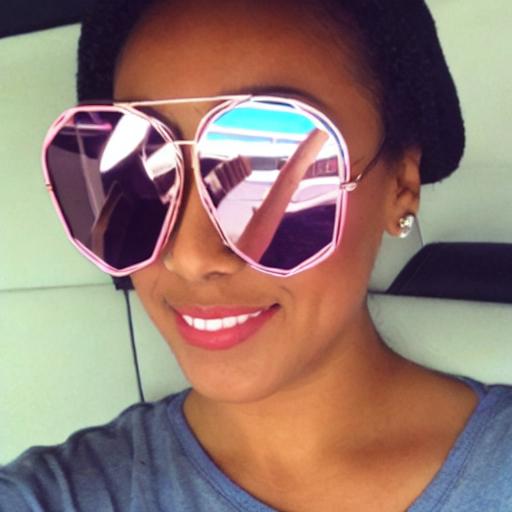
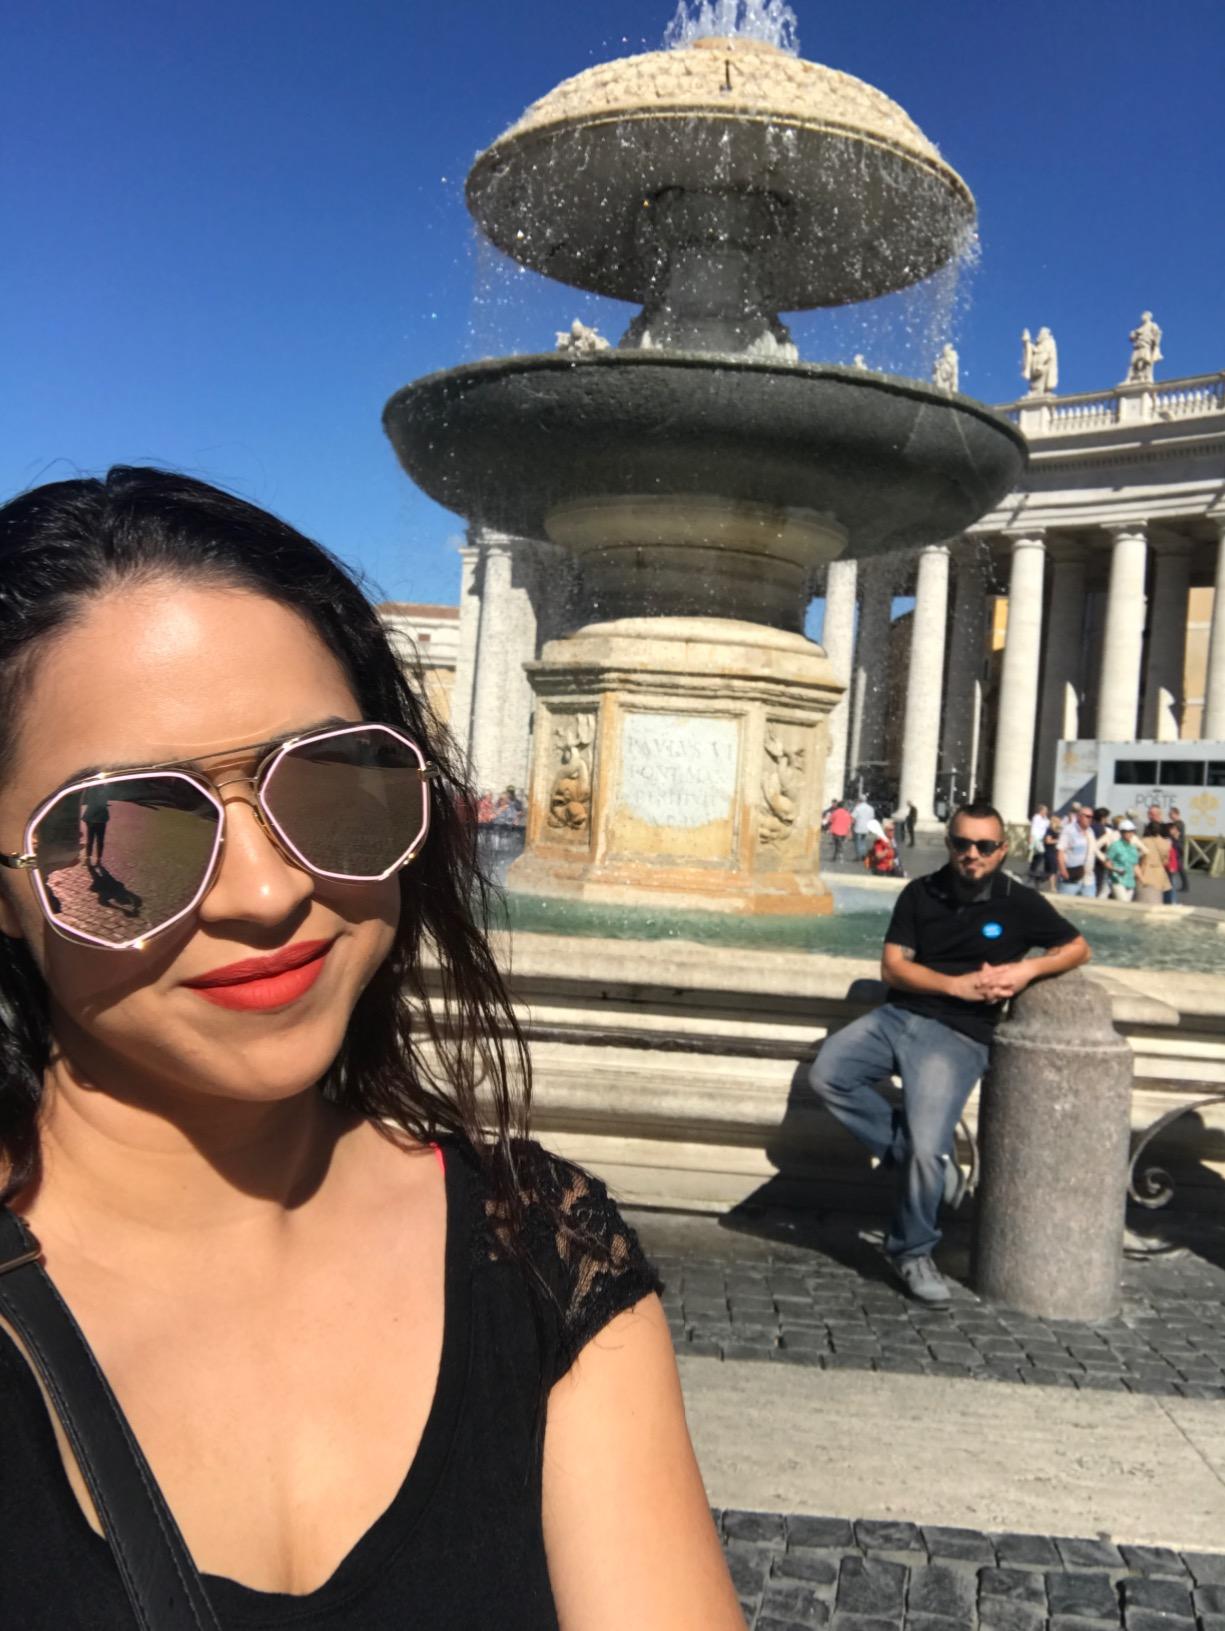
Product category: accessories_sunglasses
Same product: no